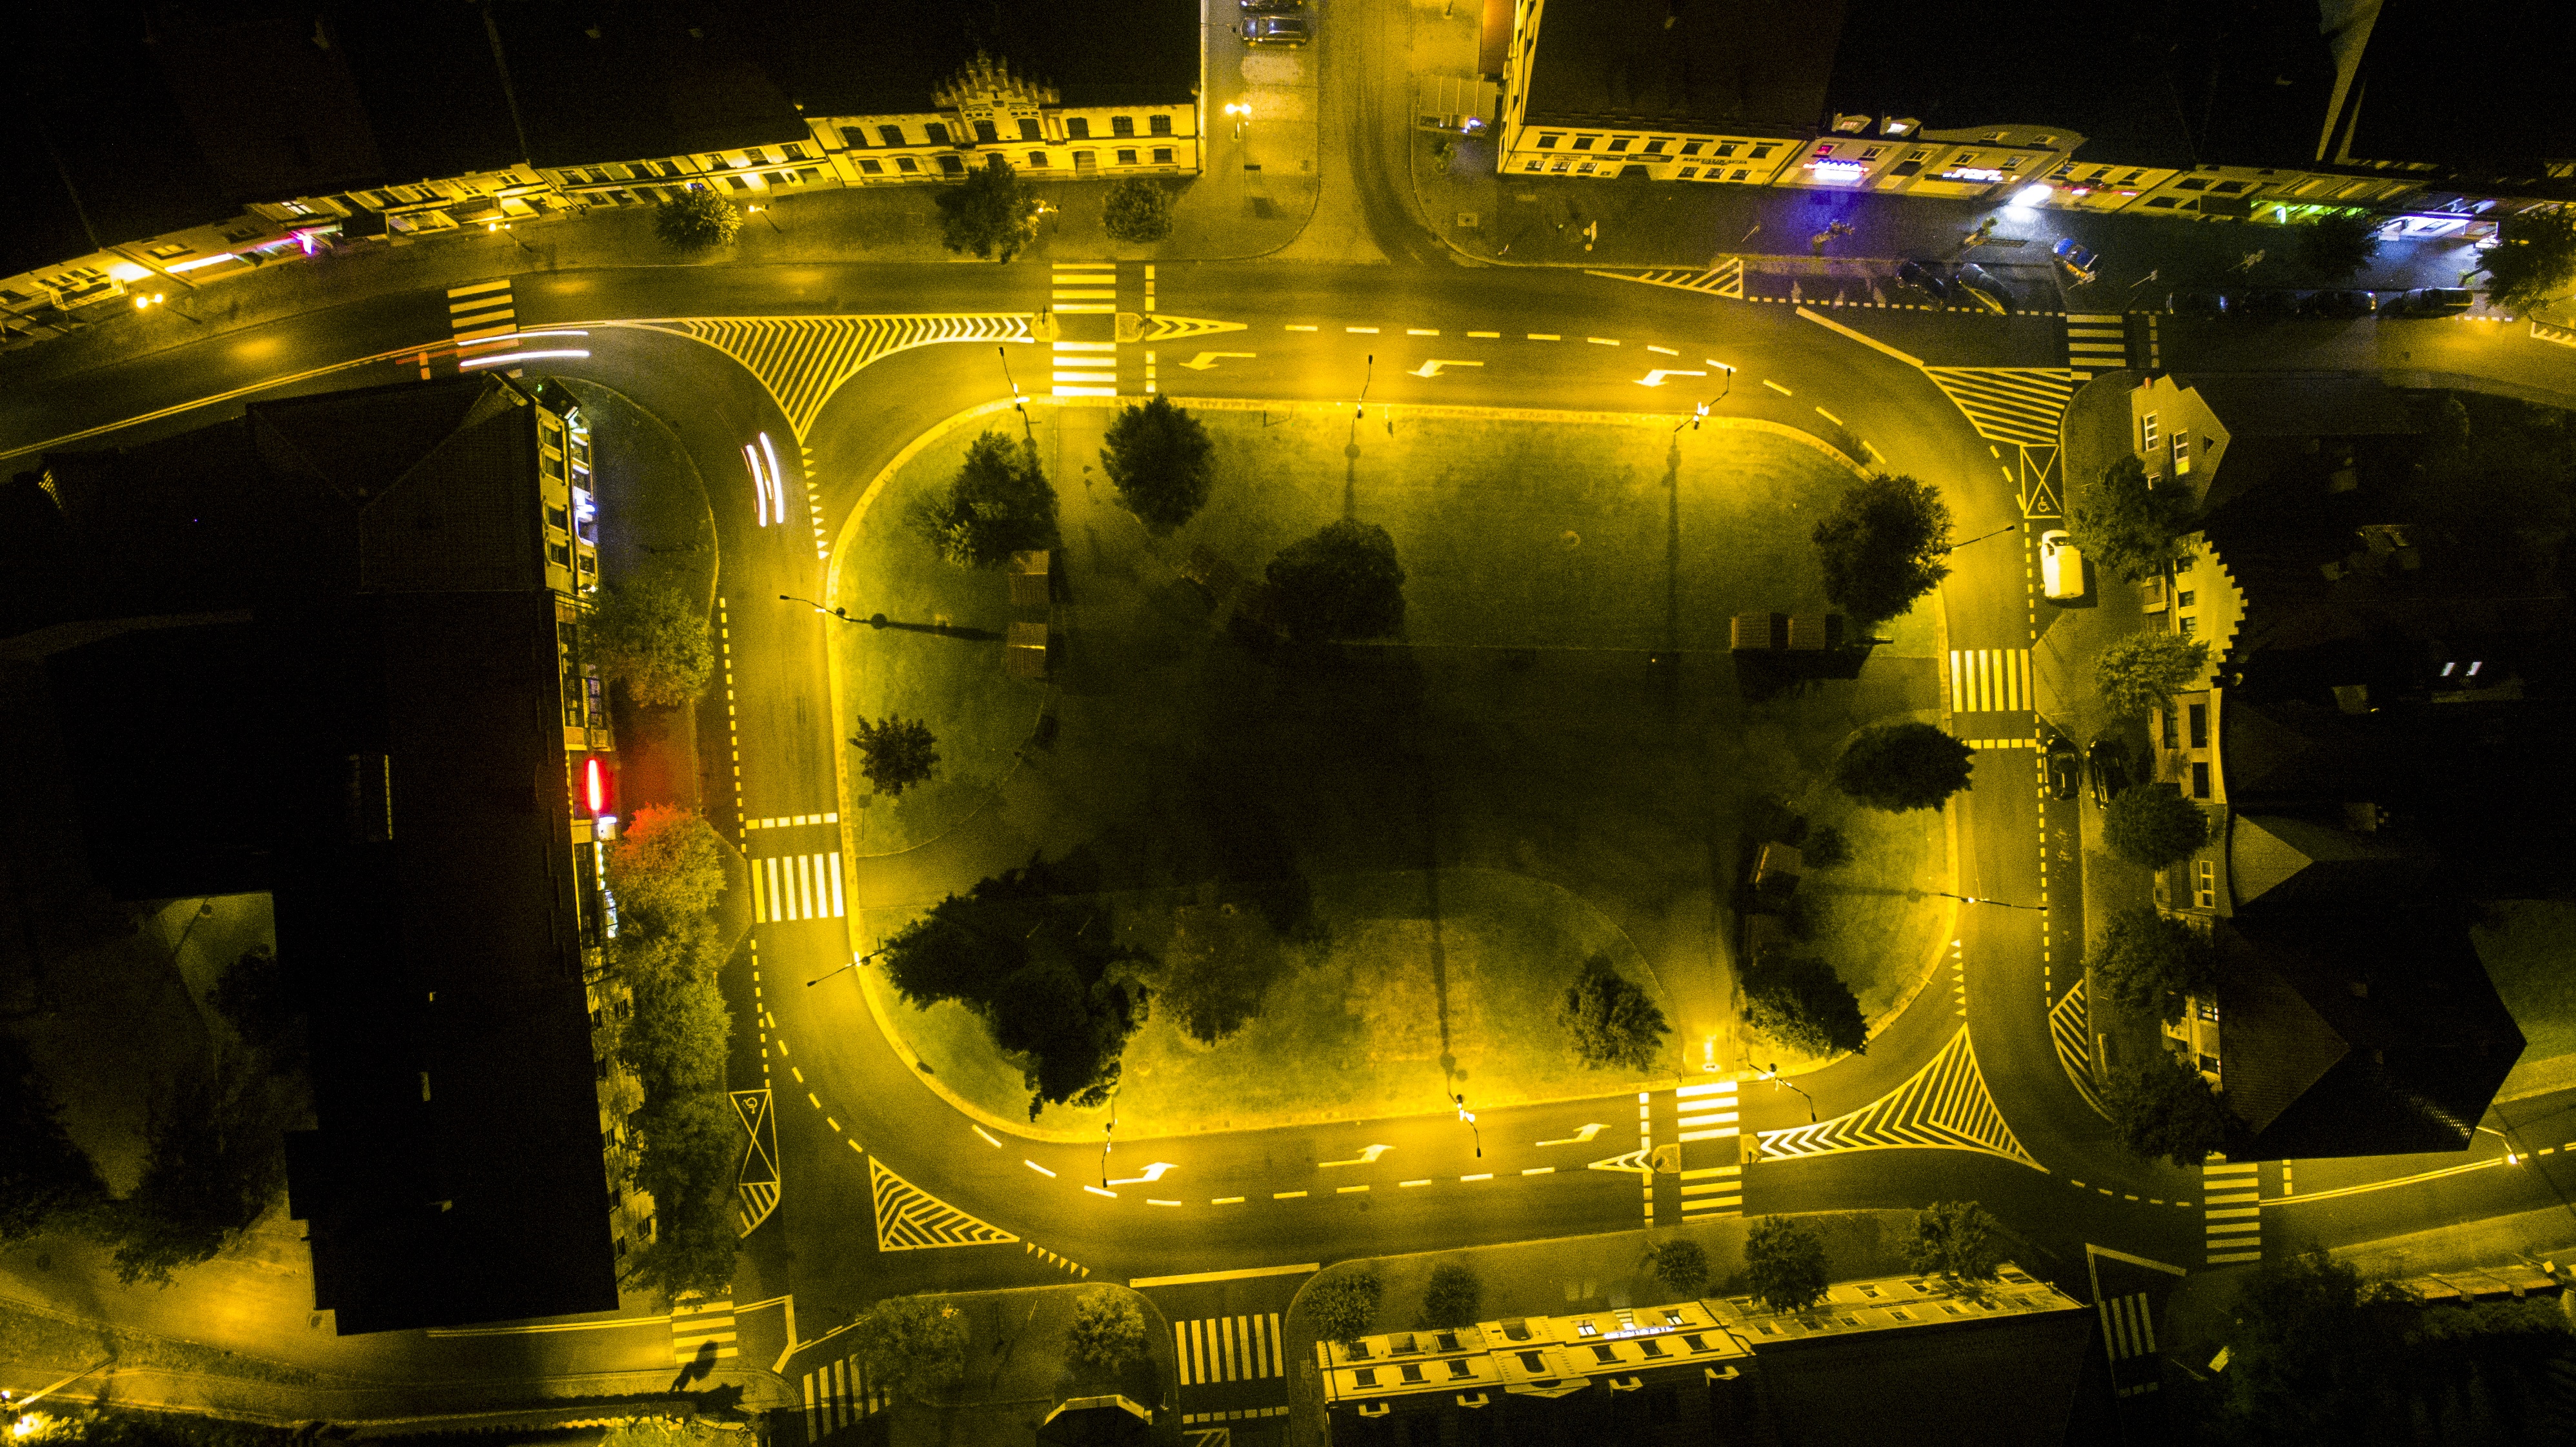
light, street, car, night, city, evening, reflection, yellow, long exposure, old town, stage, blocks, the centre of, the market, the city centre, computer wallpaper, holdup